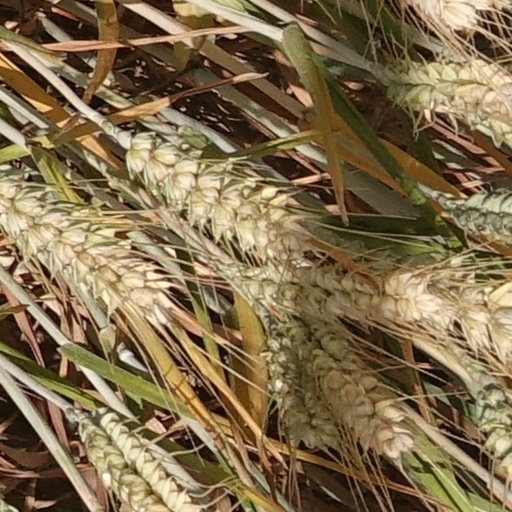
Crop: wheat